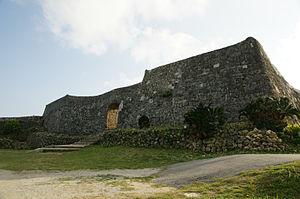
Le château de Nakagusuku est un gusuku situé dans les villages de Nakagusuku et Kitanakagusuku, sur l'île d'Okinawa au Japon. Il est à présent en ruine. C'est le deuxième plus grand château d'Okinawa après celui de Shuri. Il s'agit par ailleurs d'un des plus anciens châteaux des îles Ryūkyū.